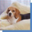
Label: dog